Maldives at the 2008 Summer Olympics

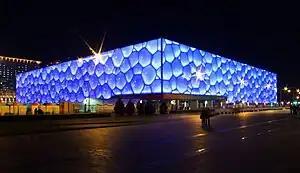
The Beijing National Aquatic Centre at night.

Swimmer Ibrahim Shameel was the youngest athlete to participate in the Maldivian delegation at Beijing; he was sixteen years old at the time of his performance, and the only male swimmer in the delegation. Shameel has not previously appeared at any Olympic games. The preliminary round for the men's 50 meters freestyle, the event in which he participated, took place on August 15. Shameel was placed in the third heat. He completed his event in 29.28 seconds, taking seventh in the heat. Out of the 97 athletes who participated in the preliminary round, Shameel ranked 88th. He did not advance to later rounds.